Rube Oldring

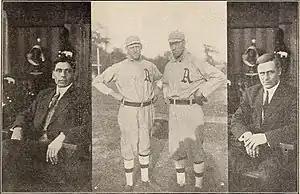
Oldring (far right) as one of the four Athletics players to appear in "The Baseball Bug" (1911)

From 1907 to 1915, Oldring was a regular outfielder on the A's. He played in three World Series with them. He hit .194 (12-for-62) with 7 runs, 1 home run and 3 RBI in 15 postseason games.